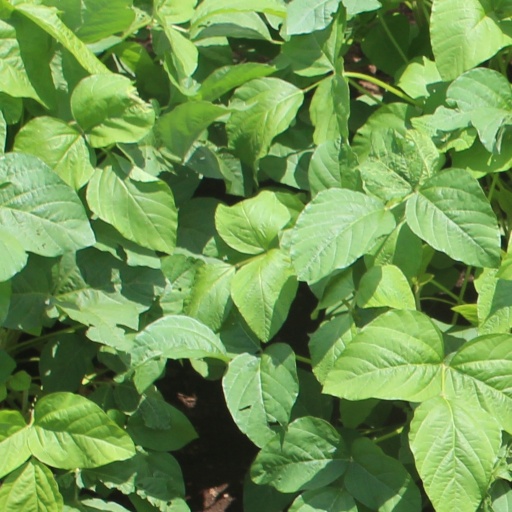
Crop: soybean